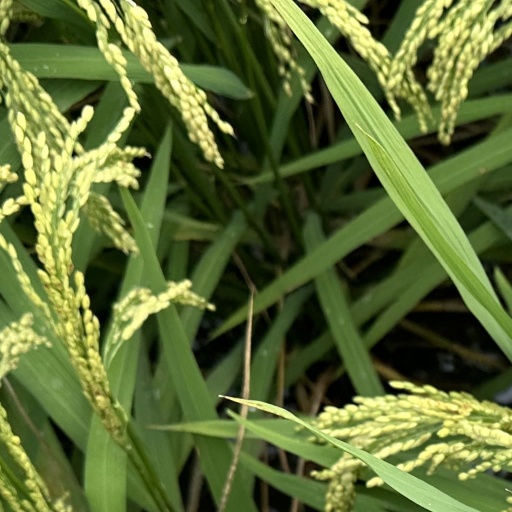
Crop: rice